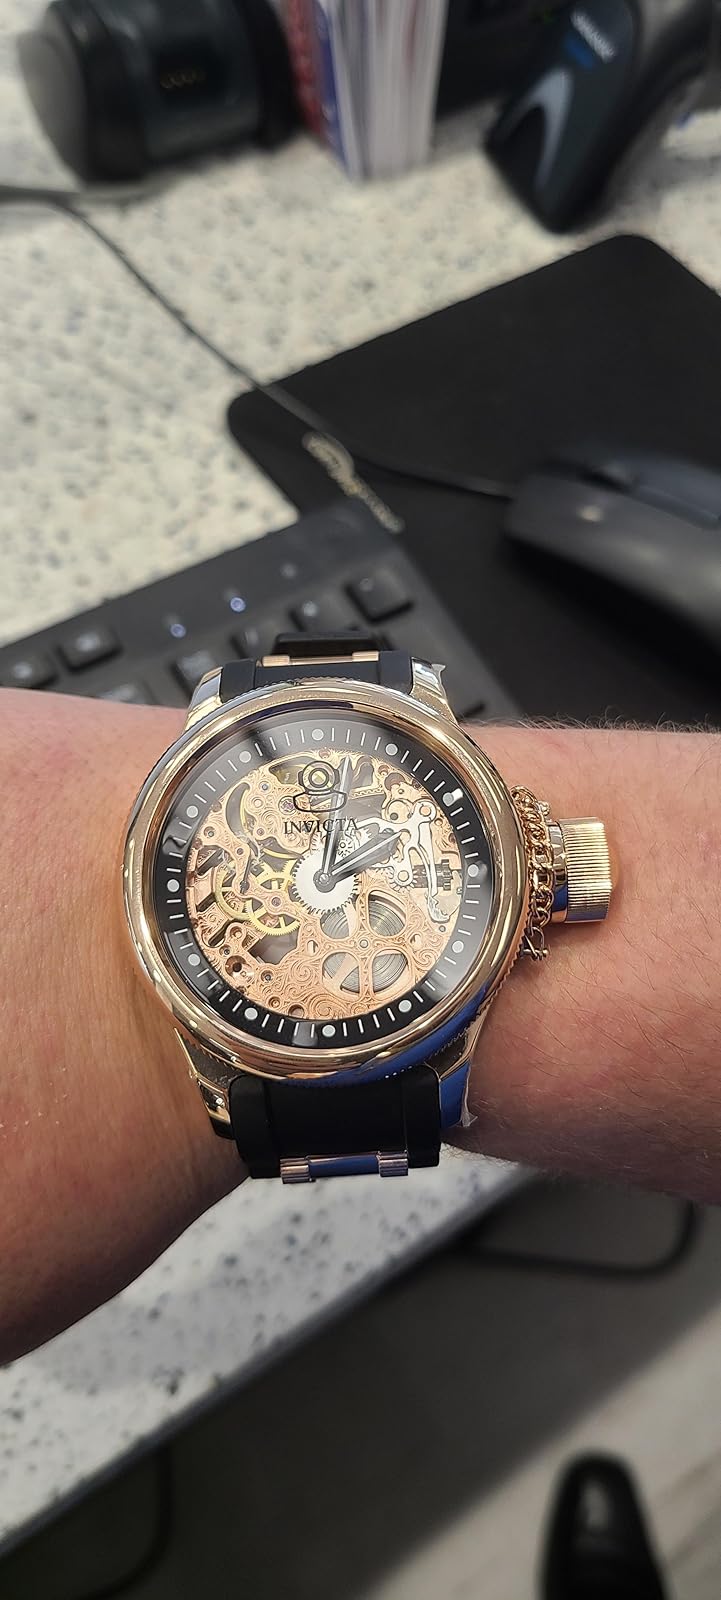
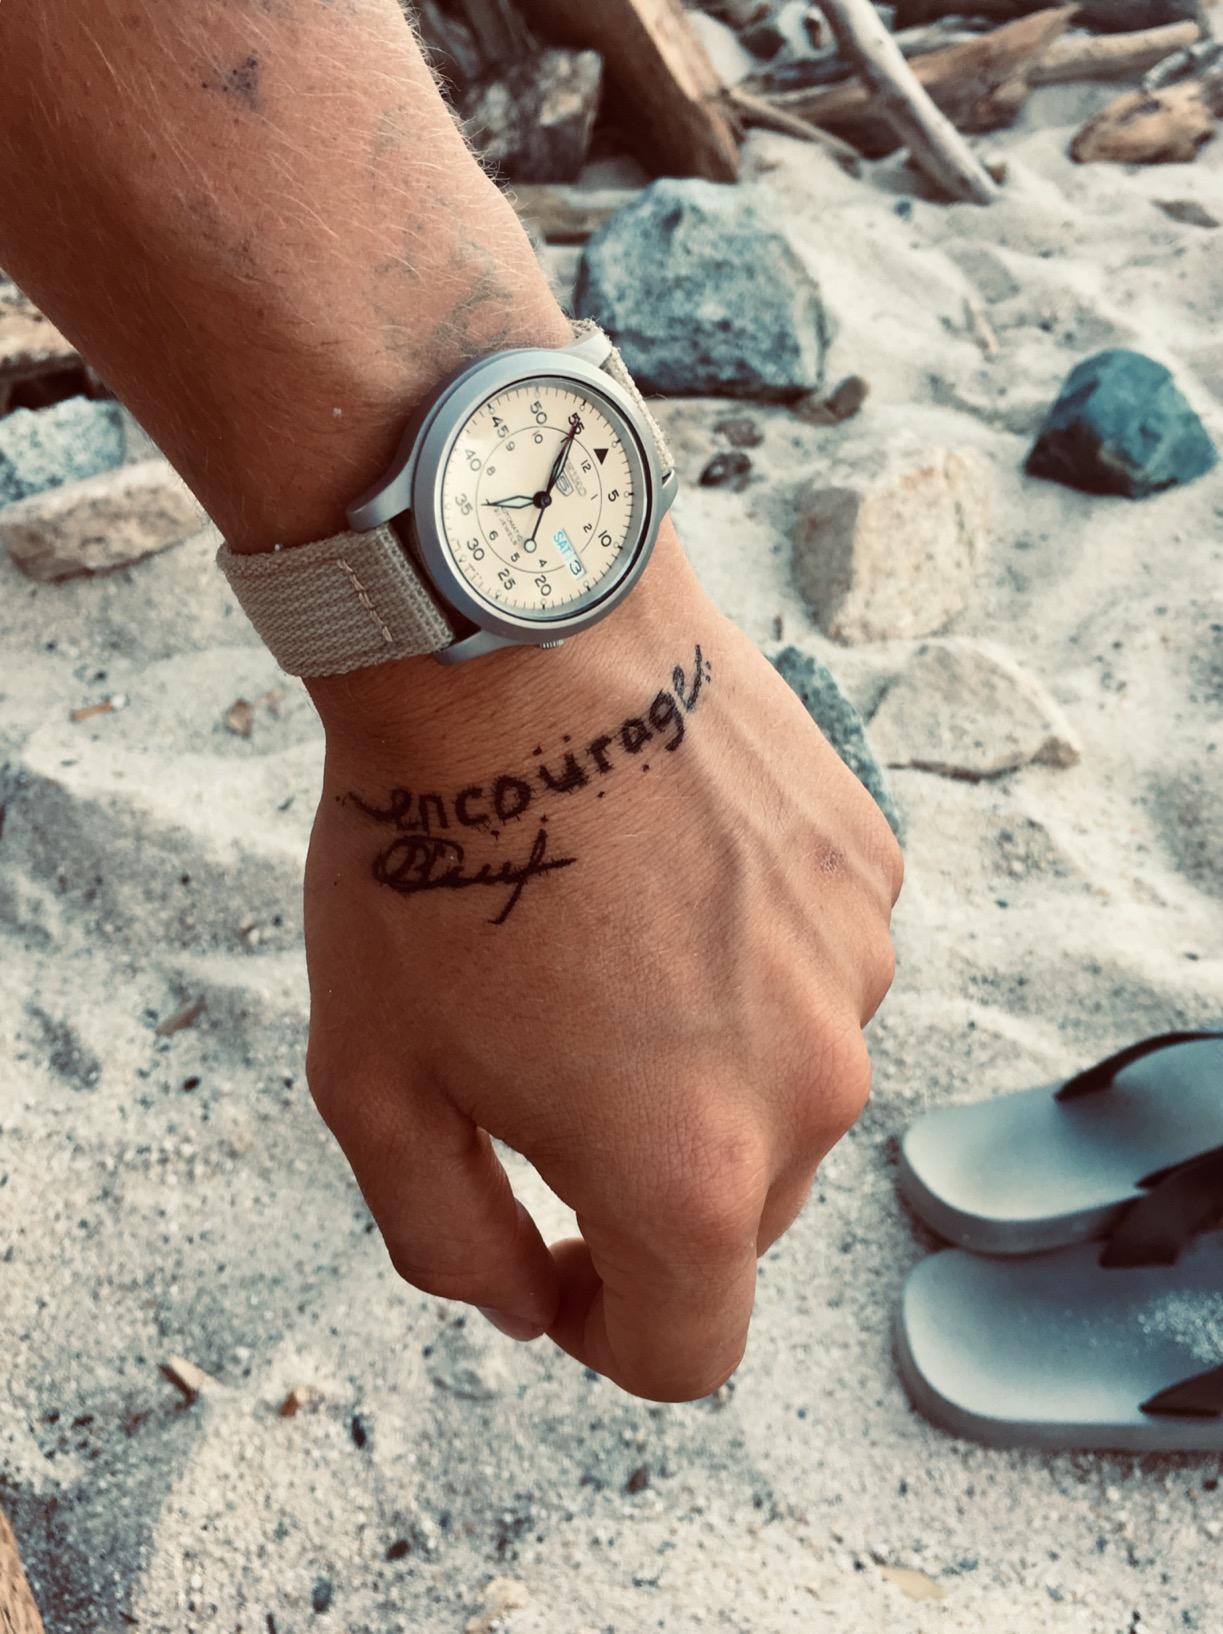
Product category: accessories_watch
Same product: no